Skindergade 23

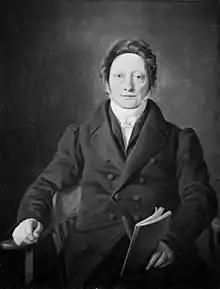
Constantin Hansen: "Konsistorialråd J. Ernst Wegener"

Jens Christian Holst and his family had by 1845 moved to the third-floor apartment. The number of residents by then had increased to 41. Lars Christensen, the proprietor of a café, was now residing on the ground floor with his wife Kendine Marie Pouline Knuth, their five children (aged one to fourteen) and one maid. Martin Balsgaard, a 35-year-old master saddler, resided on the ground floor of the side wing with his wife Anne Magrete Carlsen, three apprentices (aged 17 to 21), and one maid. Ludvig Anton Berg, a chief physician at the First Line Infantry Brigade, resided on the first floor with his wife Anne Sophie Petersen, their five children (aged 19 to 27), and one maid. Jens Ernst Wegener, the retired rector of Jonstrup Seminarium, resided on the second floor with his wife Maria Bindesbøll, their three children (aged 21 to 45), the 15-year-old grandson Jonas Bindesbøll and one maid. The eldest of the three unmarried children was the architect Michael Gottlieb Bindesbøll. He was working on the construction of Thorvaldsens Museum while he lived there. Gottlieb Bindesbøll resided in the building on and off until his death in 1857; he lived there in 1842–1847, 1850, and 1852–1856. His son Thorvald Bindesbøll was born in the building in 1846.